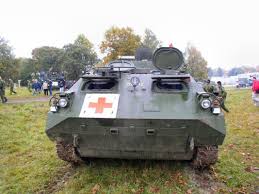
Label: MT_LB